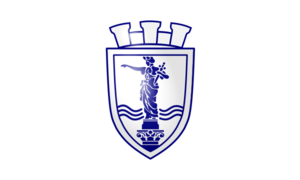
Ruse (by)
Ruse er en by i det nordlige Bulgarien. Ruse ligger på Donaus sydlige bred, overfor den rumænske by Giurgiu. Der er broforbindelse mellem de to byer via Giurgiu-Ruse Venskabsbro, som blev åbnet i 1954.